Extraterritorial Obligations

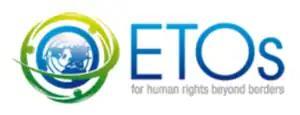
Logo of the ETO Consortium

Extraterritorial Obligations (ETOs) are obligations in relation to the acts and omissions of a state, within or beyond its territory, that have effects on the enjoyment of human rights outside of that state's territory.